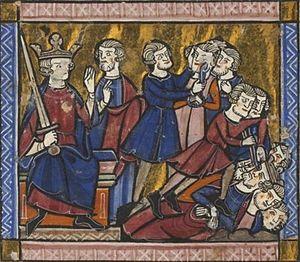
Supplice d'Alexis Comnène